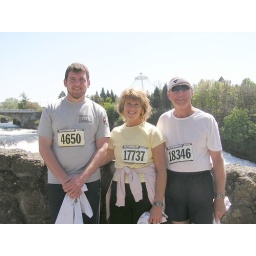
On bridge near river